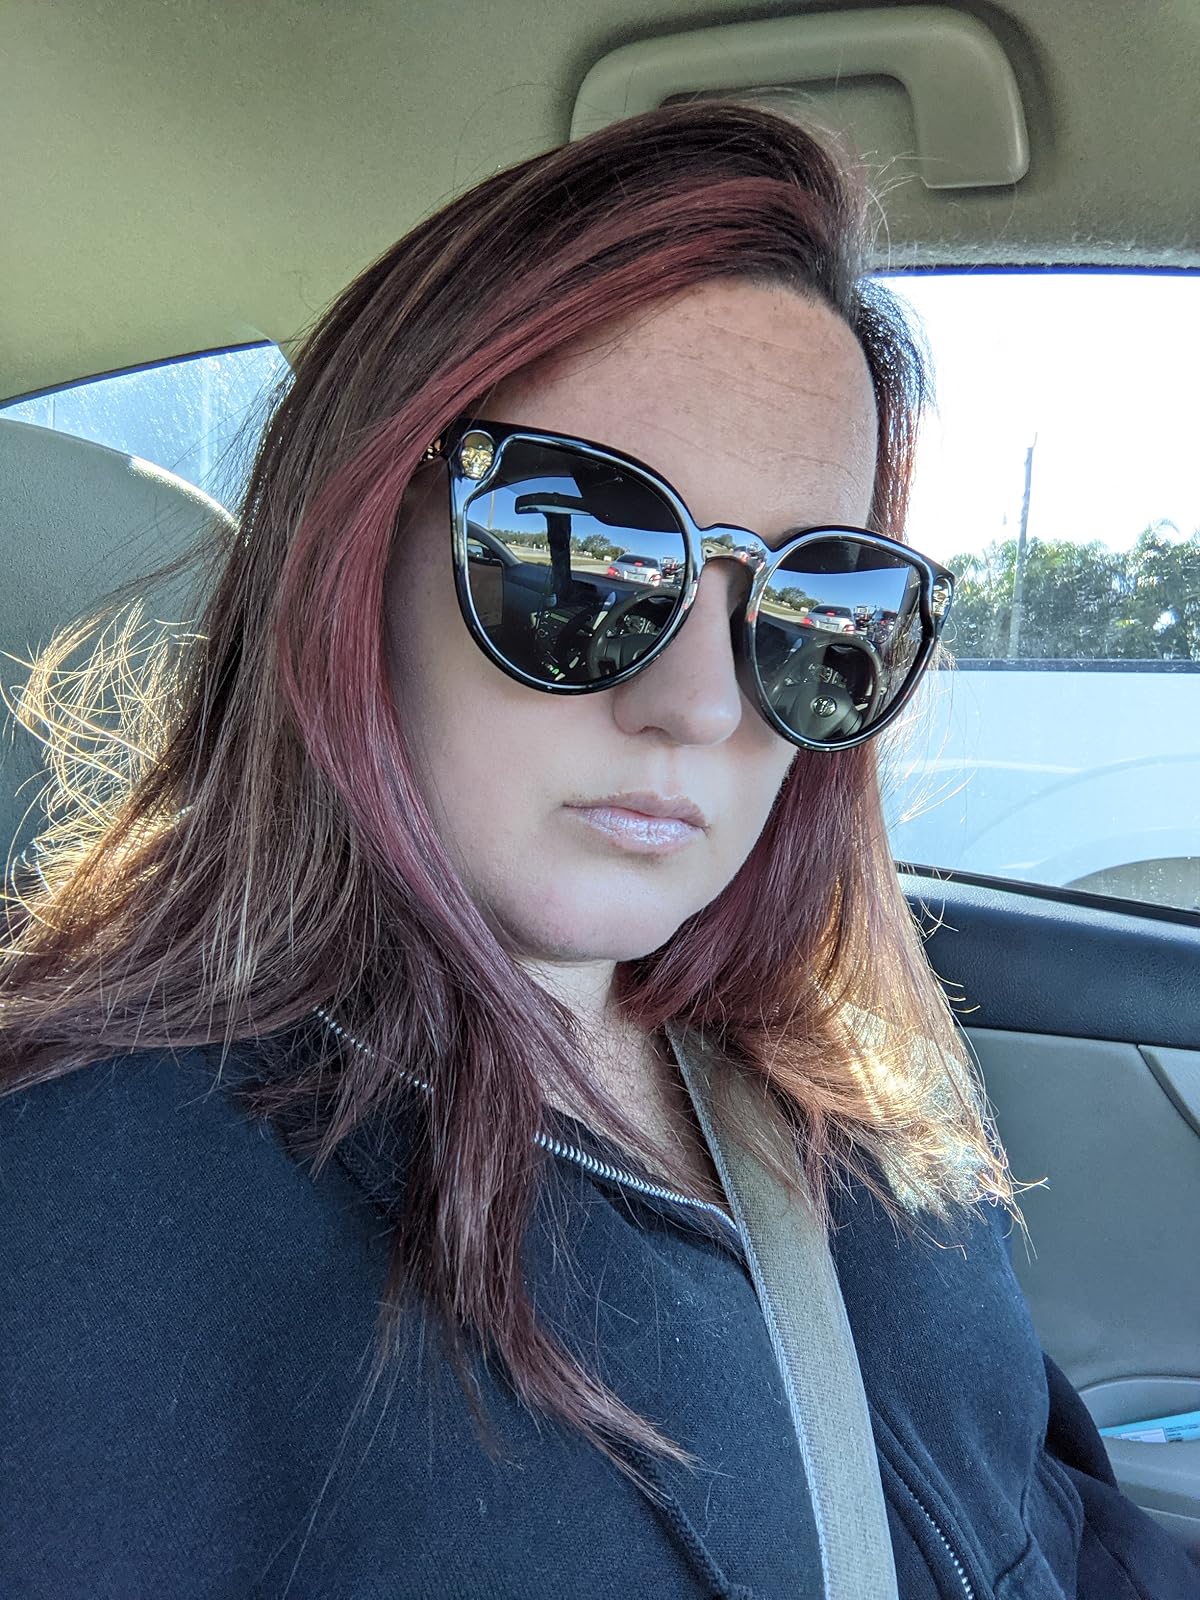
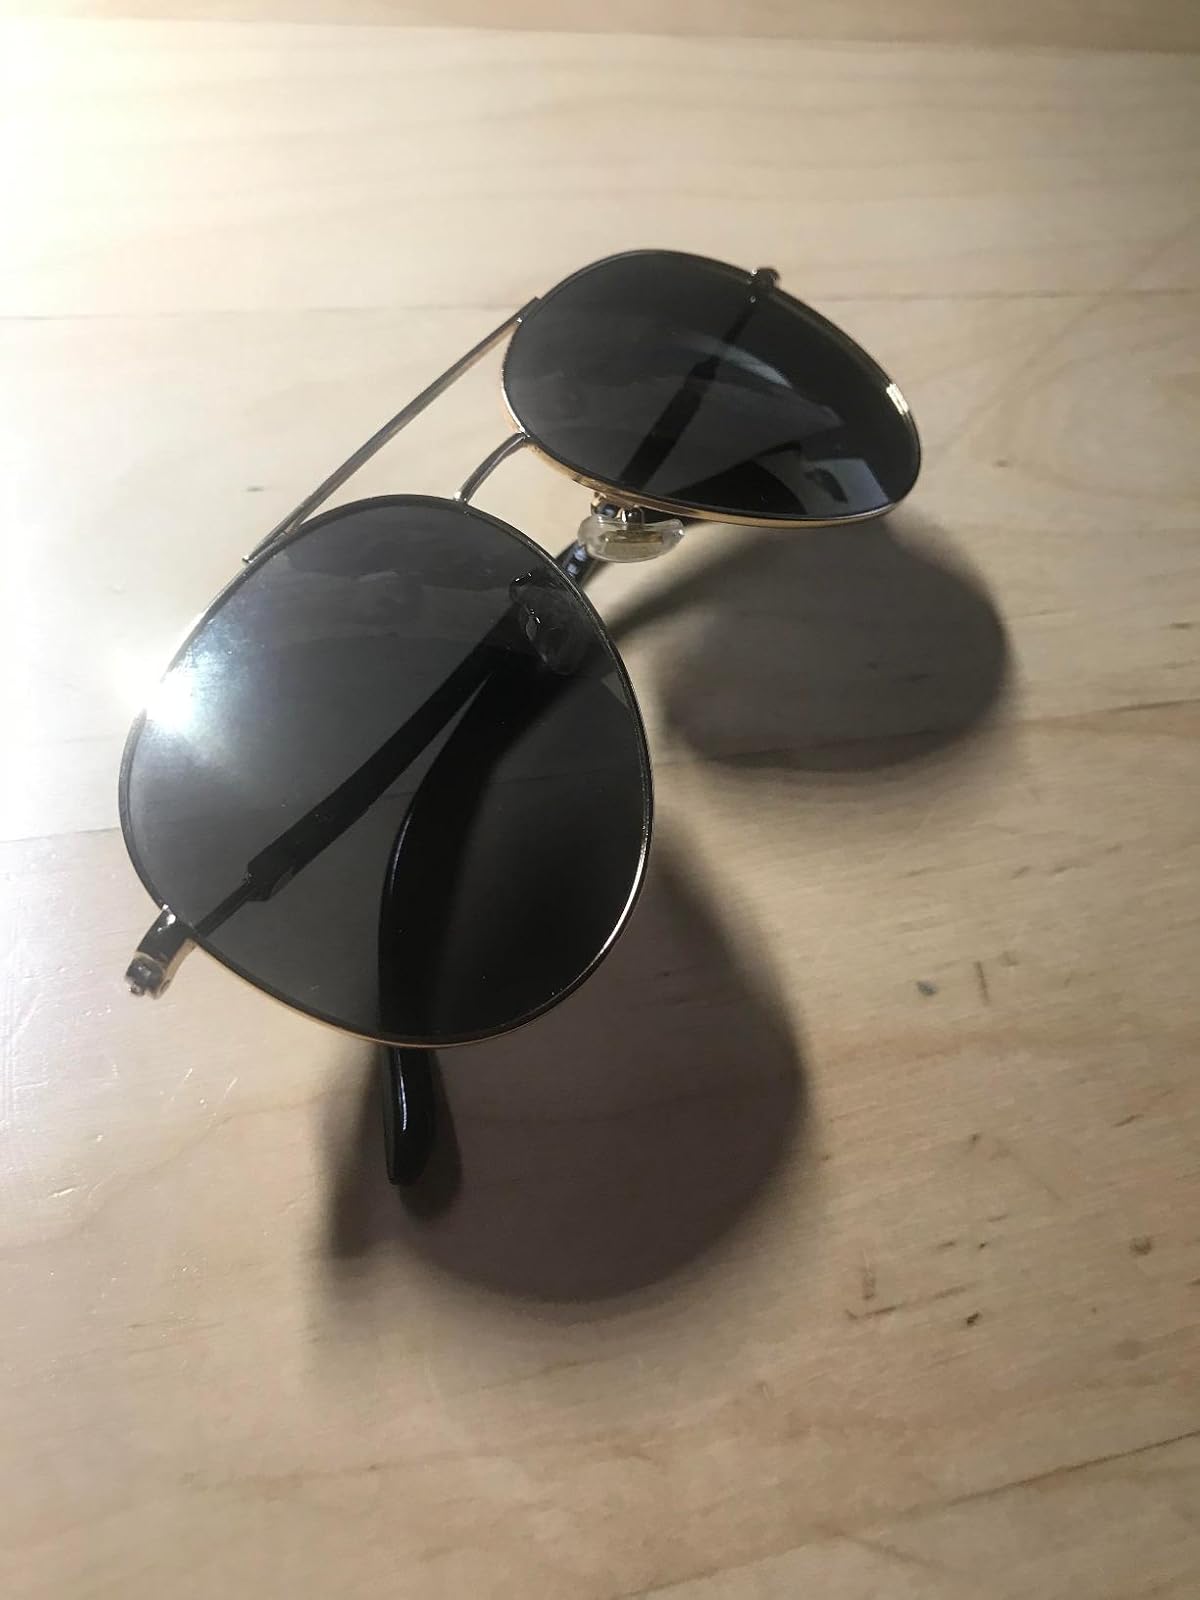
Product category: accessories_sunglasses
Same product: no